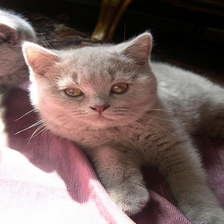
Species: cat
Breed: British Shorthair